Sardinia

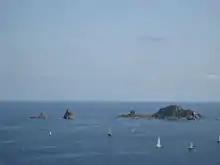
Regatta at Santa Maria Navarrese

Numerous findings of the typical statues of the Mother Goddess and pottery engraved with geometric designs testify the artistic expressions of the Pre-Nuragic peoples. Subsequently, the Nuragic civilization produced hundreds of bronze statuettes and the enigmatic stone statuary of the Giants of Mont'e Prama.